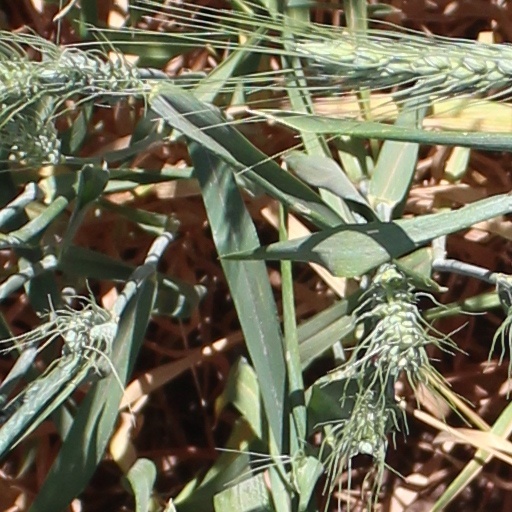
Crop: wheat